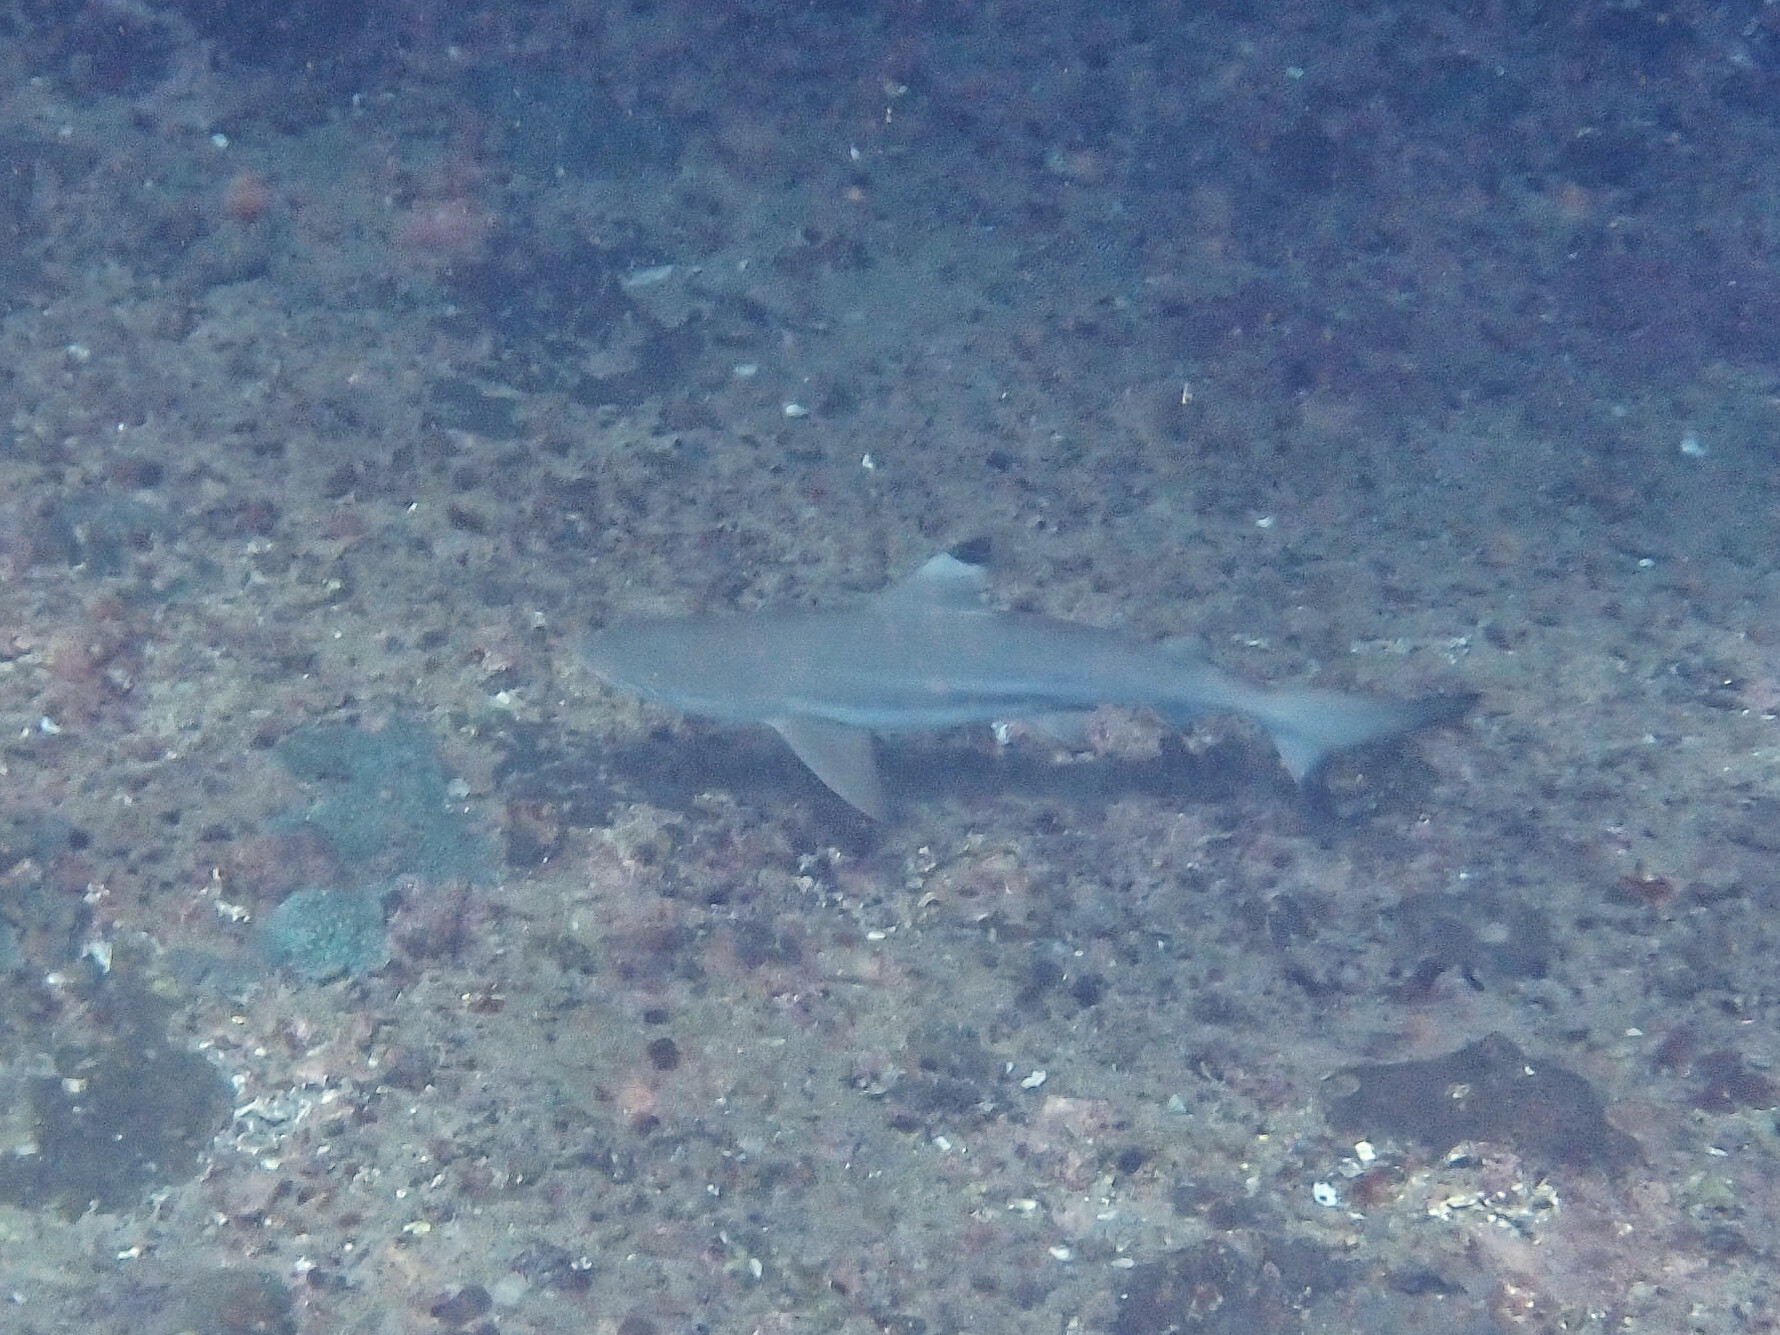
Carcharhinus melanopterus (Blacktip Reef Shark)